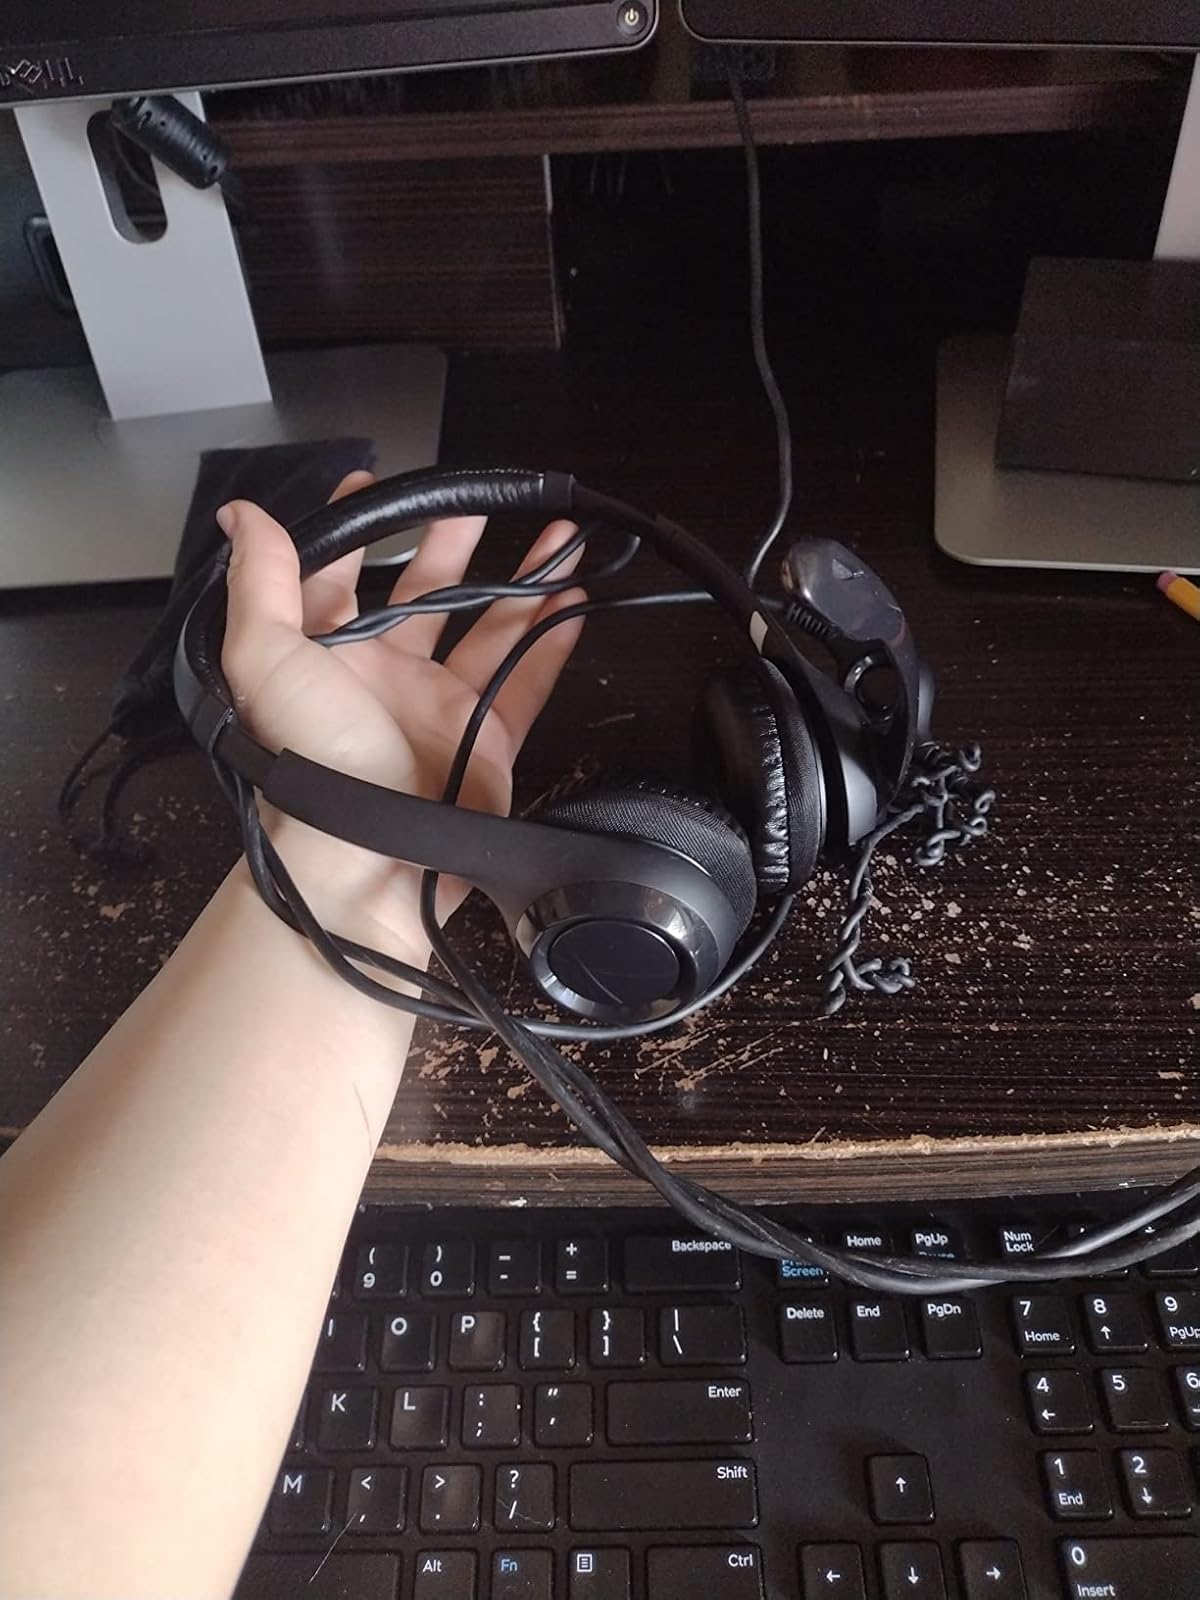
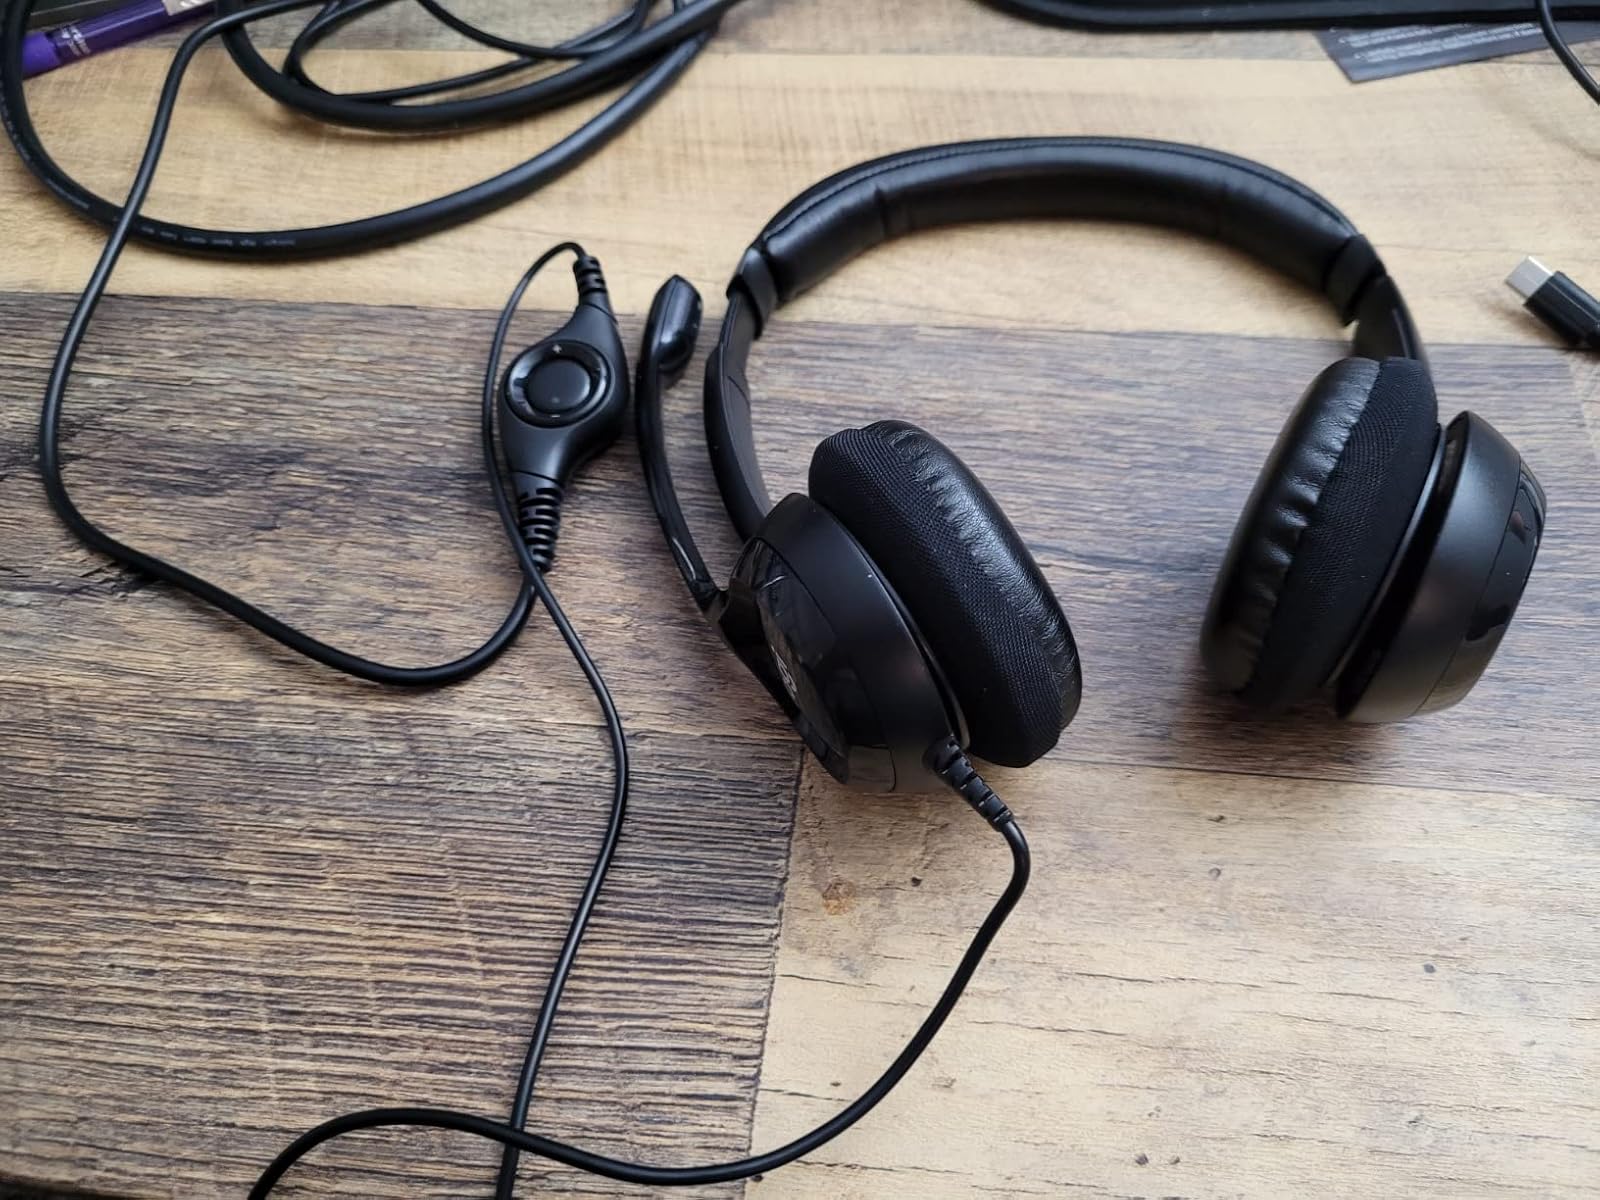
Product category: headphones
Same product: yes